Operation Southern Move

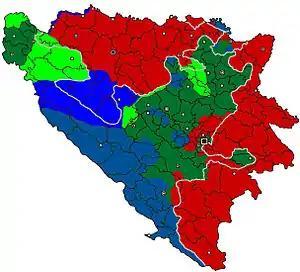
Areas captured in September–October 1995 , and

The offensive captured an area wide and deep. The defeat of the VRS also made it clear to the Bosnian Serb leadership that they had to commit to ending the war through negotiations or risk the capture of Banja Luka. In addition, the offensive proved decisive in halting the VRS counteroffensive against the ARBiH near Ključ and Bosanska Krupa, and allowing the ARBiH to mount a successful advance against the VRS 1st Krajina Corps defending Sanski Most. Finally, the outcome of the battle brought the VRS to a position where it was forced to choose between defending Prijedor, Banja Luka or the Doboj–Brčko route. This route had been vital for the resupply of both Banja Luka and Doboj since the VRS secured it in Operation Corridor 92 three years earlier. According to a Central Intelligence Agency analysis, the ground offensives of the HV, HVO and ARBiH in western Bosnia and Herzegovina, including Operation Southern Move, were a more significant contributor to bringing the Bosnian Serbs to the negotiation table than NATO airstrikes. A country-wide ceasefire went into effect on 12 October, followed by negotiations which produced the Dayton Agreement on 21 November and ended the Bosnian War.